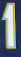
Number: 1